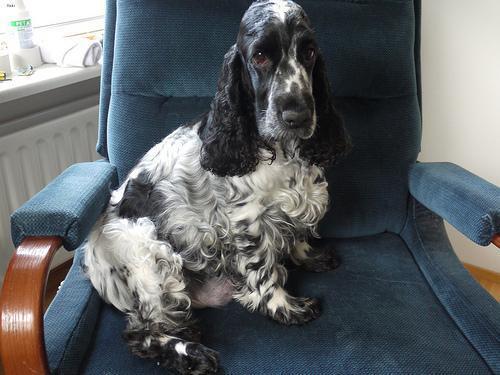
english cocker spaniel